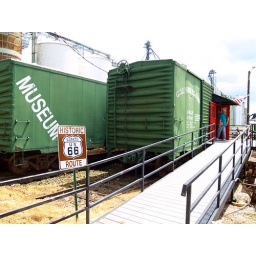
Two train cars house the village museum in Williamsville.